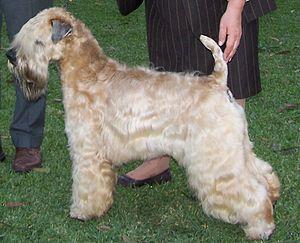
Le terrier irlandais à poil doux est une race de chiens originaire d'Irlande. Les premières mentions d'un chien de terrier à poil doux datent du XIXᵉ siècle qui étaient utilisés comme chien de ferme polyvalent. Reconnu au milieu du XXᵉ siècle, la race s'est notamment exportée aux États-Unis.